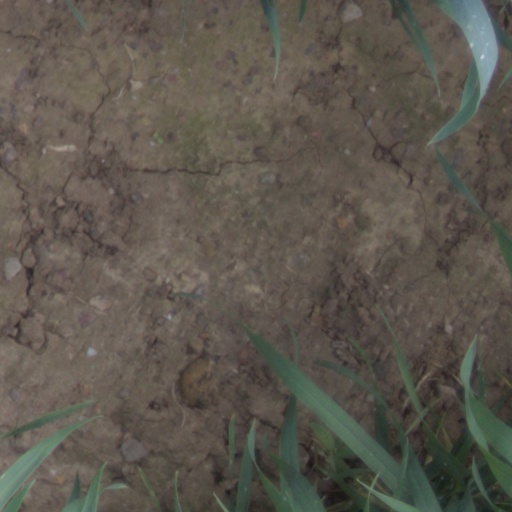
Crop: wheat